K. Megan McArthur

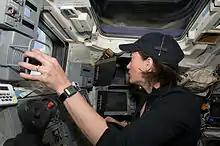
McArthur, STS-125 mission specialist, works the controls of the remote manipulator system (RMS) on the aft flight deck of the Earth-orbiting Space Shuttle "Atlantis" during flight day eight activities.

In 2009, Megan McArthur was a member of the STS-125 mission to service the Hubble Space Telescope. McArthur was the ascent and entry flight engineer and was the lead robotics crew member for the mission. The mission which lasted almost 13 days was McArthur's first trip into space. In a pre-flight interview, she put it as: "I'll be the last one with hands on the Hubble Space Telescope."